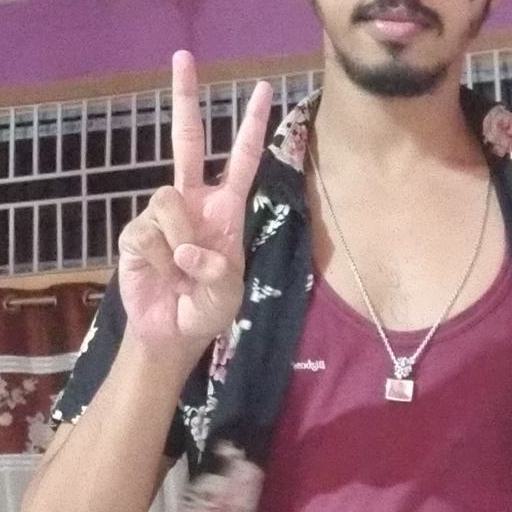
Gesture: peace